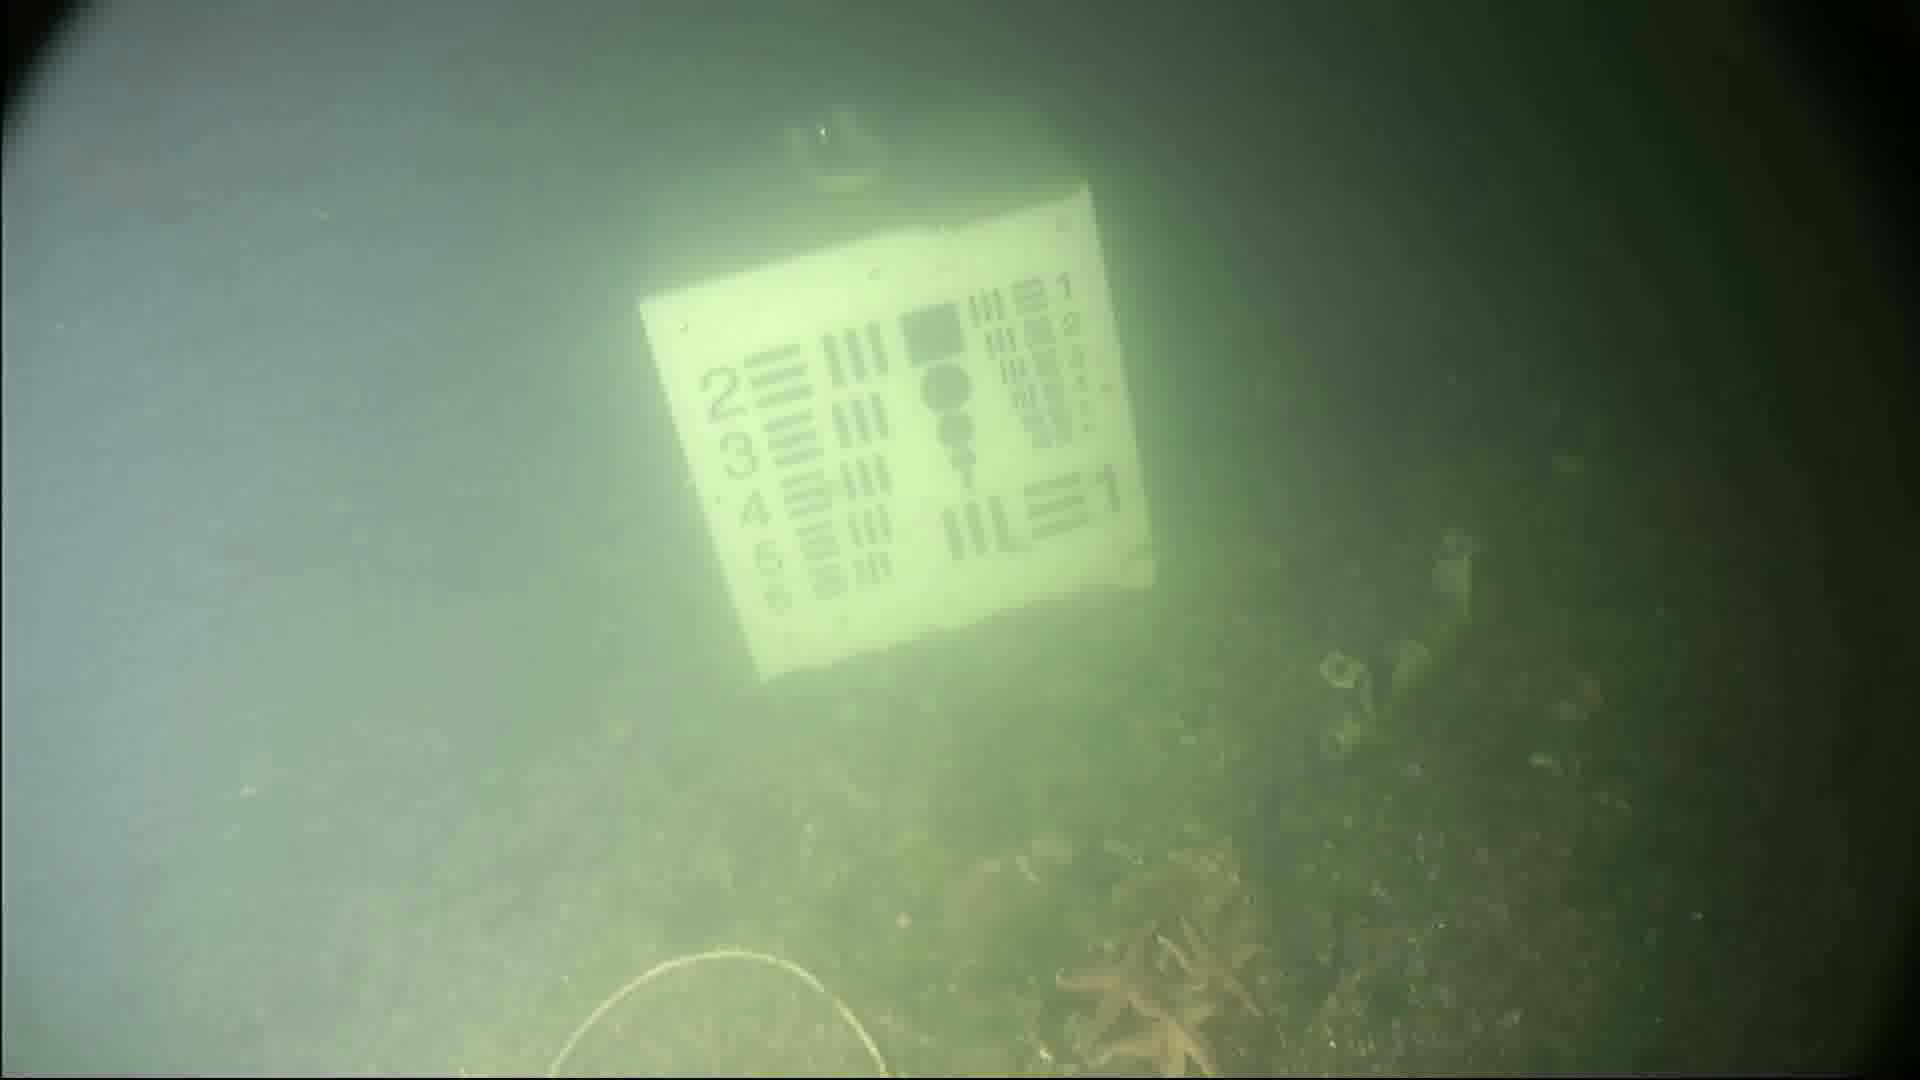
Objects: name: starfish
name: crab